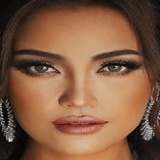
hoa hậu Ngọc Châu